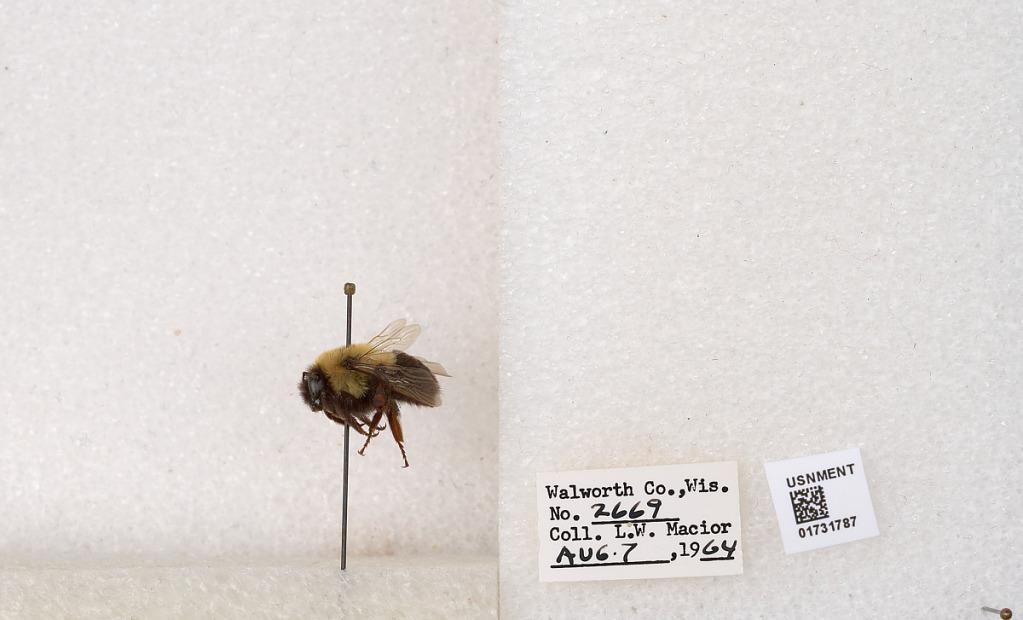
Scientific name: Bombus impatiens Cresson
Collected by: L. Macior
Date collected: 1964-8-7
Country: United States
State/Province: Wisconsin
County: Walworth
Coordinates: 42.6685, -88.5419